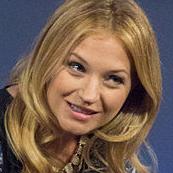
Age: 32